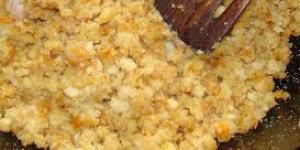
migas de pan duro